County of Hainaut

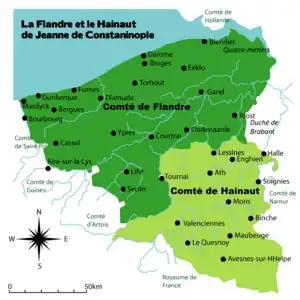
Counties of Flanders and Hainaut after countess Joan (1200–1244)

Reginar V, the son of Reginar IV, married the granddaughter of his father's old rival, Godefrid the "captive". The bishop, Gerard of Florennes, accepted this diplomatic marriage despite the couple being within the degrees of relationship where this would normally not be allowed.